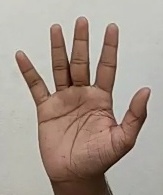
ASL sign: 5